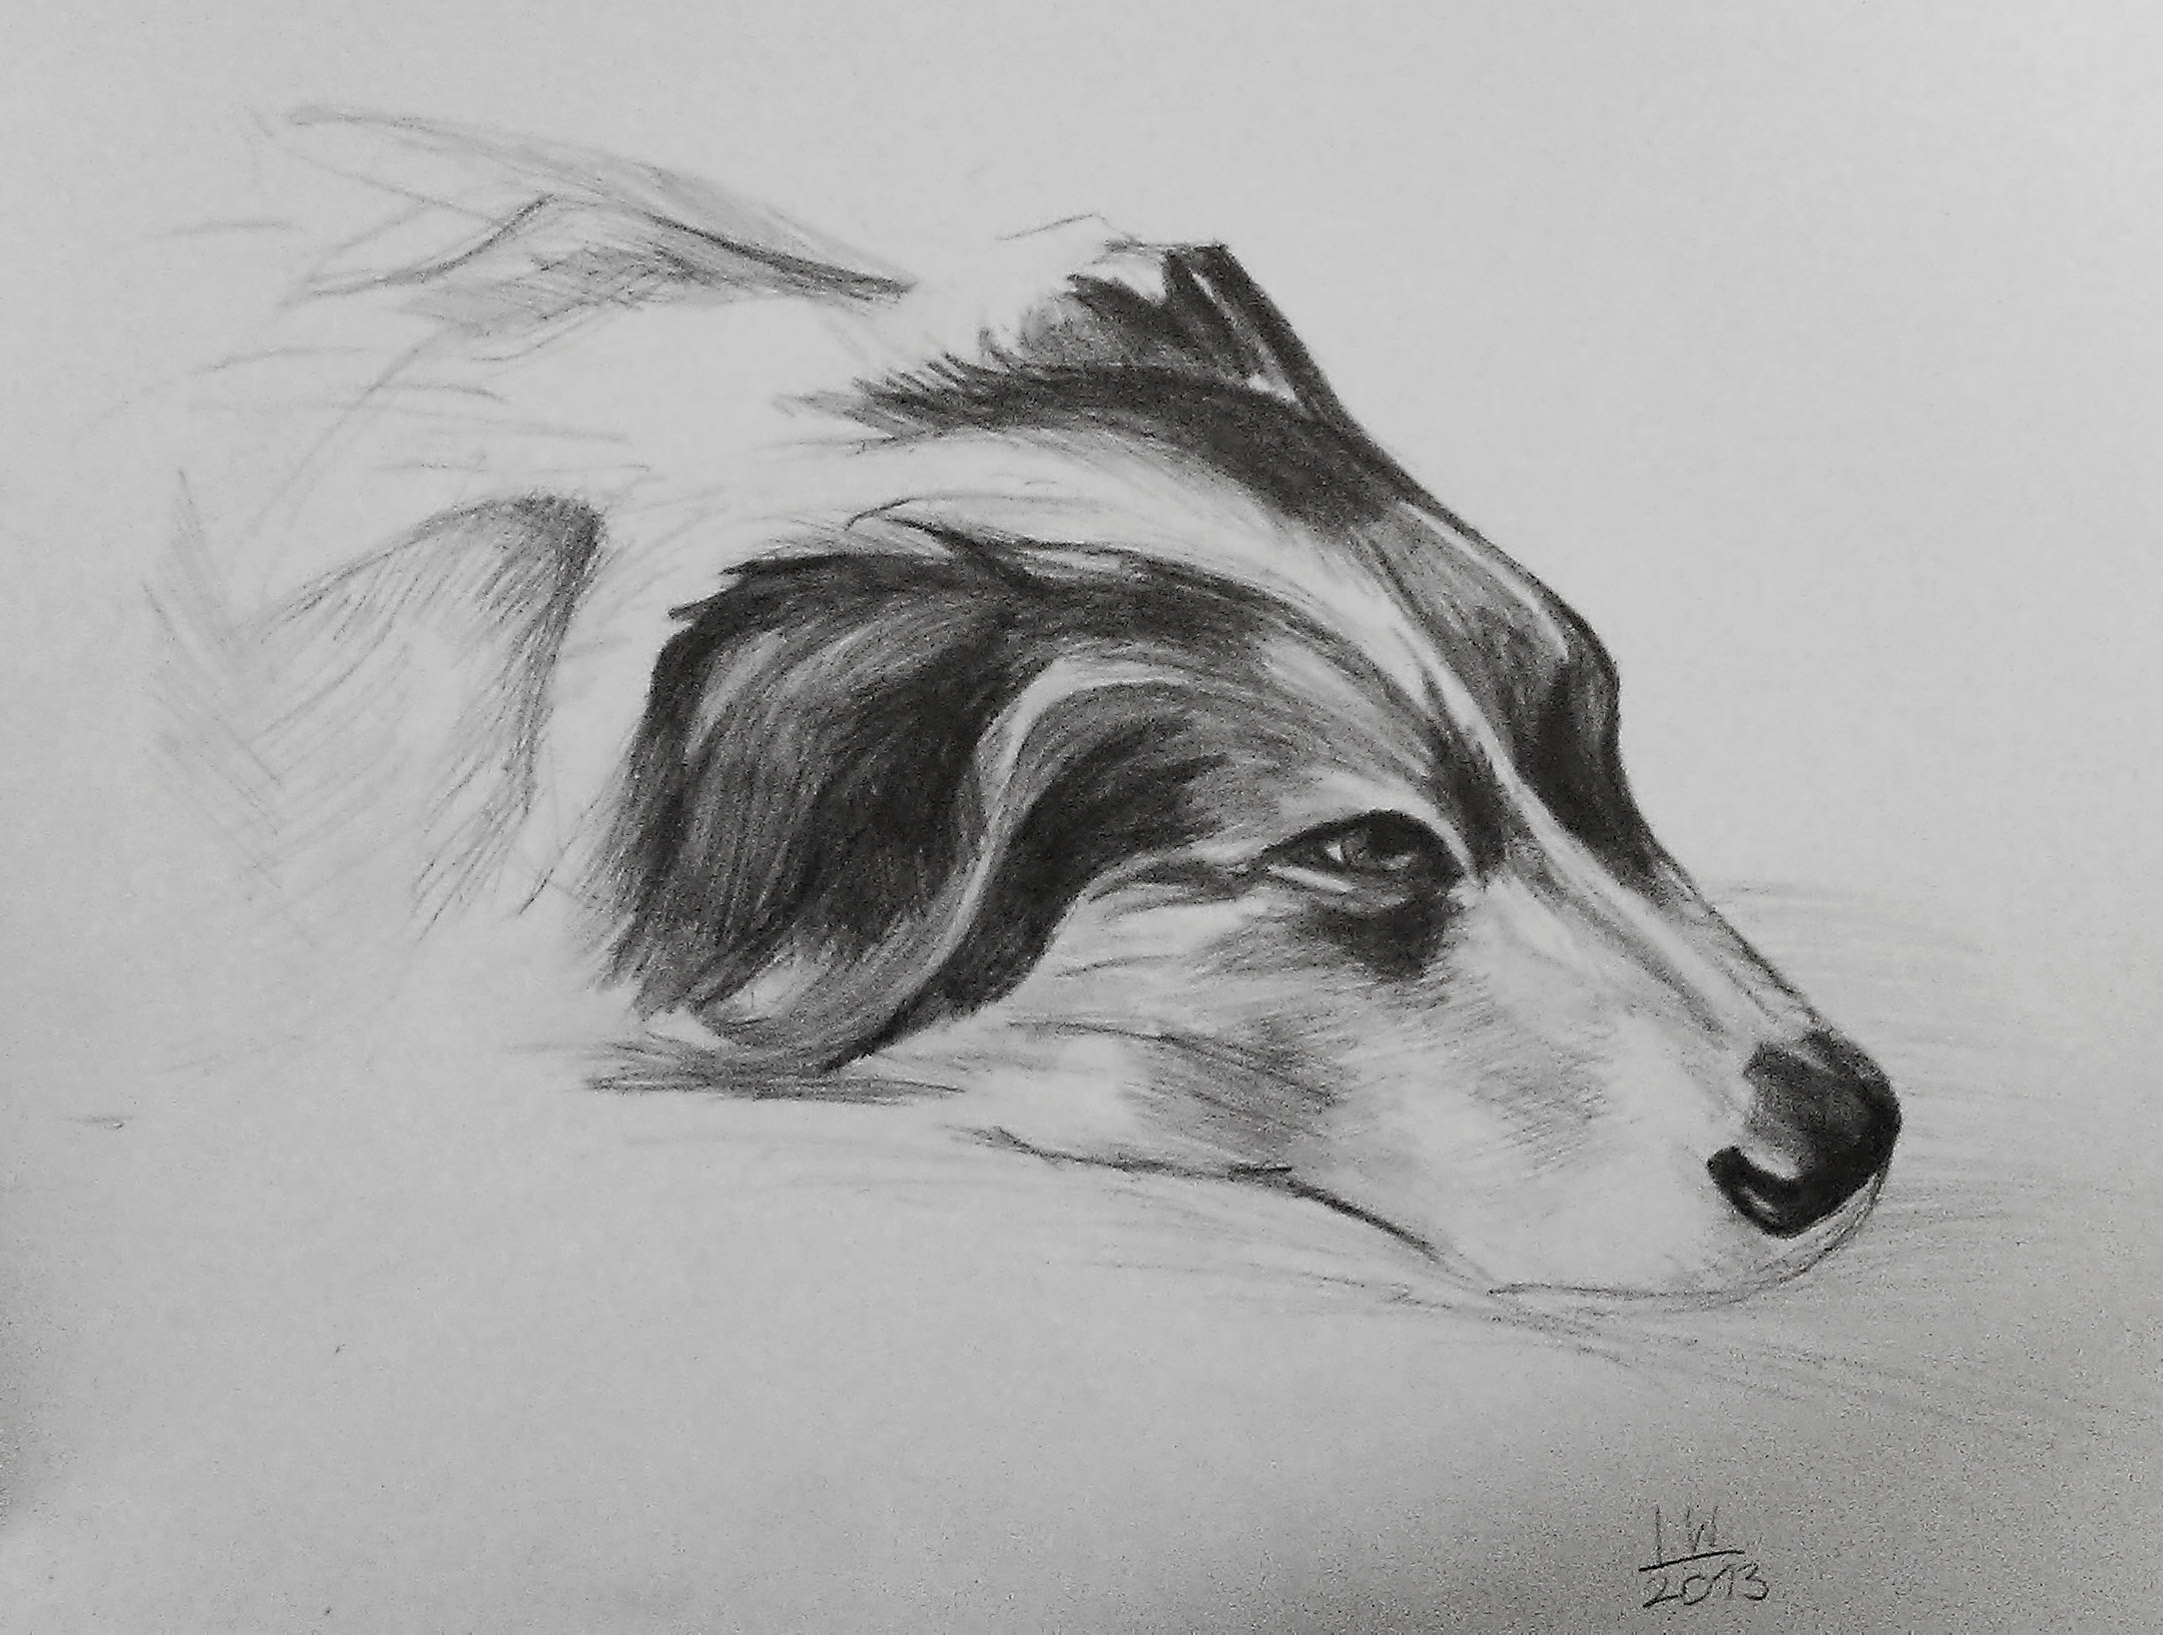
black and white, white, dog, monochrome, artwork, thoroughbred, figure, sketch, drawing, illustration, doggy, monochrome photography, dog like mammal, figure drawing